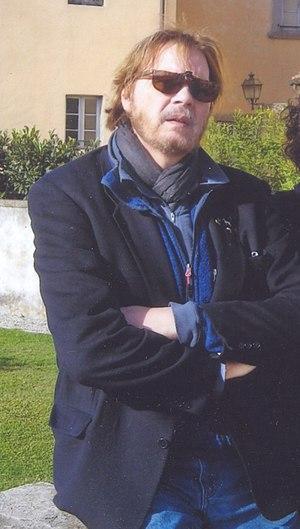
Franco Saudelli est un illustrateur et auteur de bande dessinée érotique italien spécialisé dans le bondage et le fétichisme du pied. Il a été largement traduit, notamment en France.